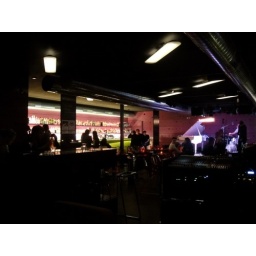
I actually like the idea of using pink wall and white piano in a Jazz bar